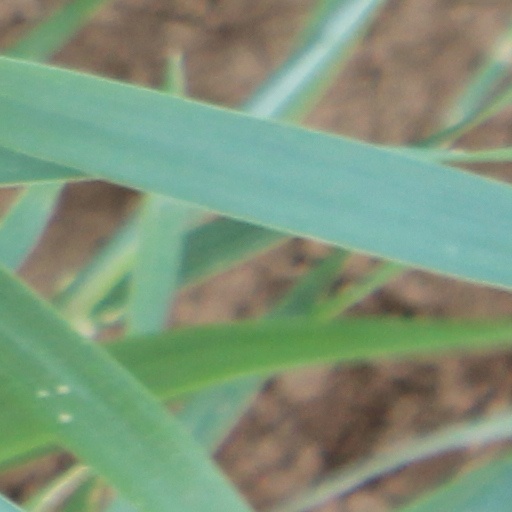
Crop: wheat